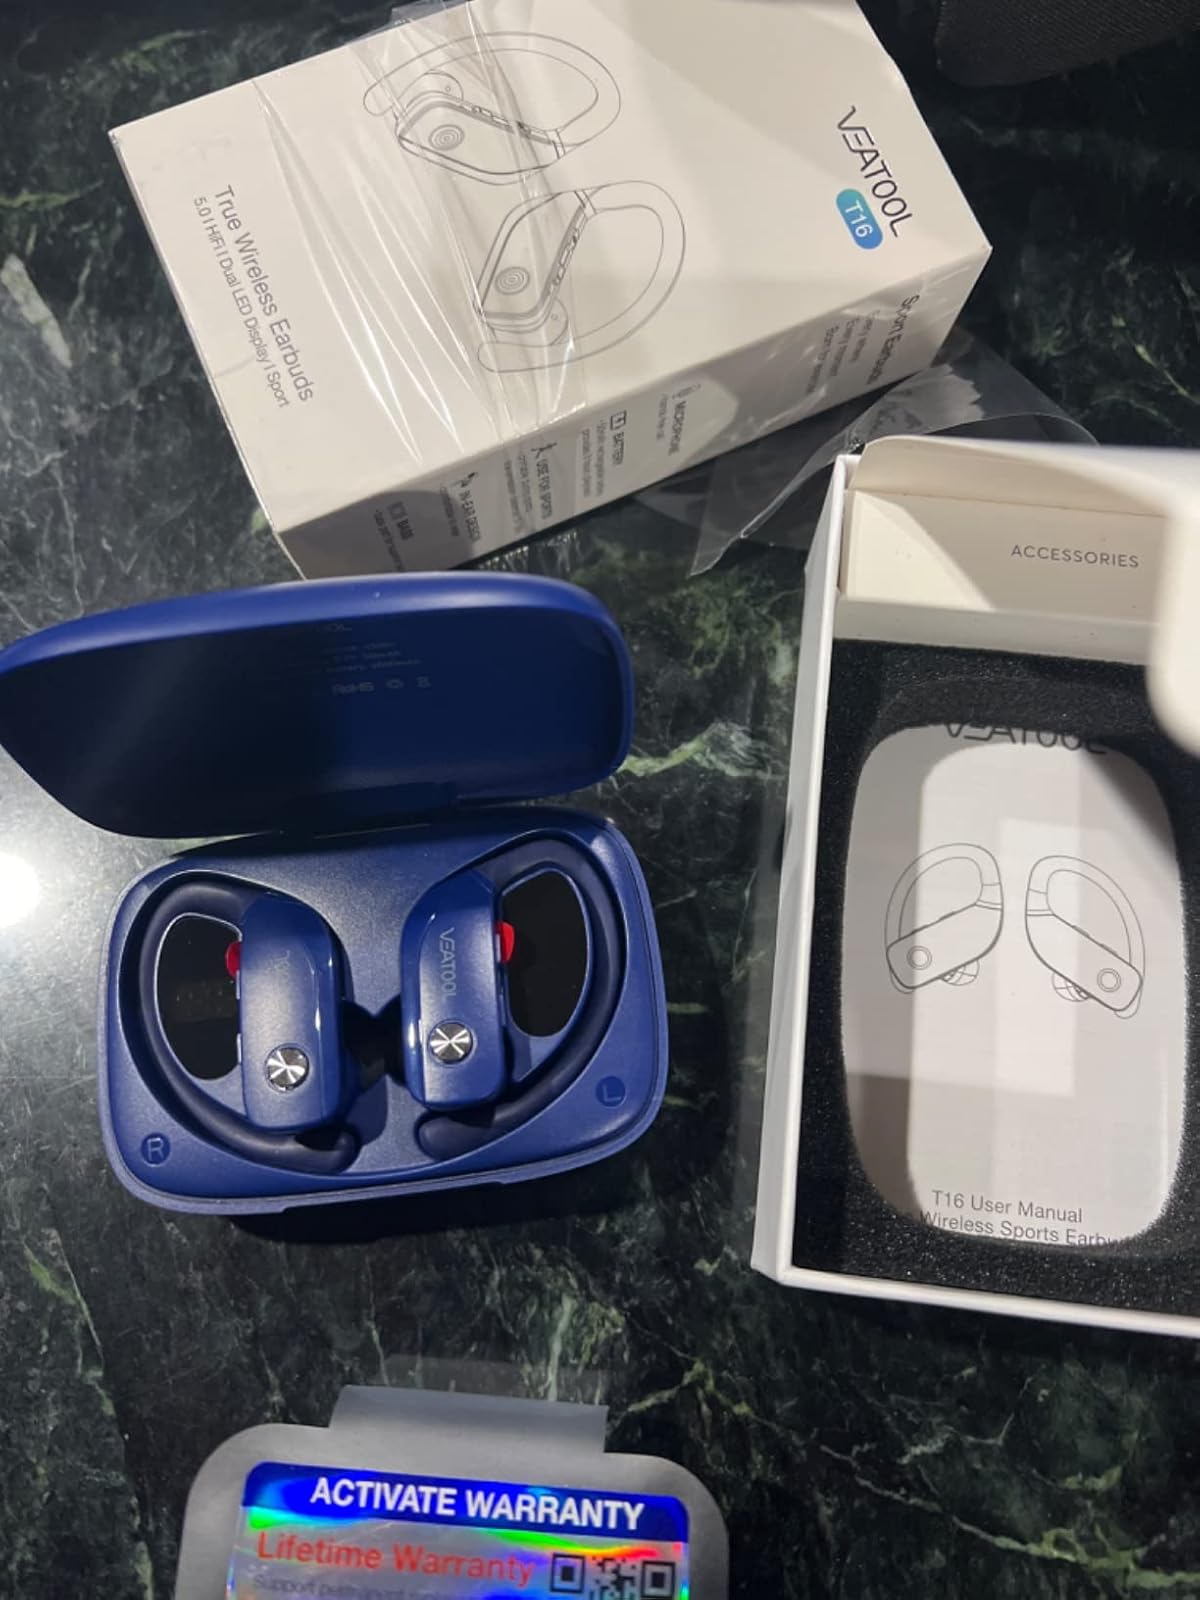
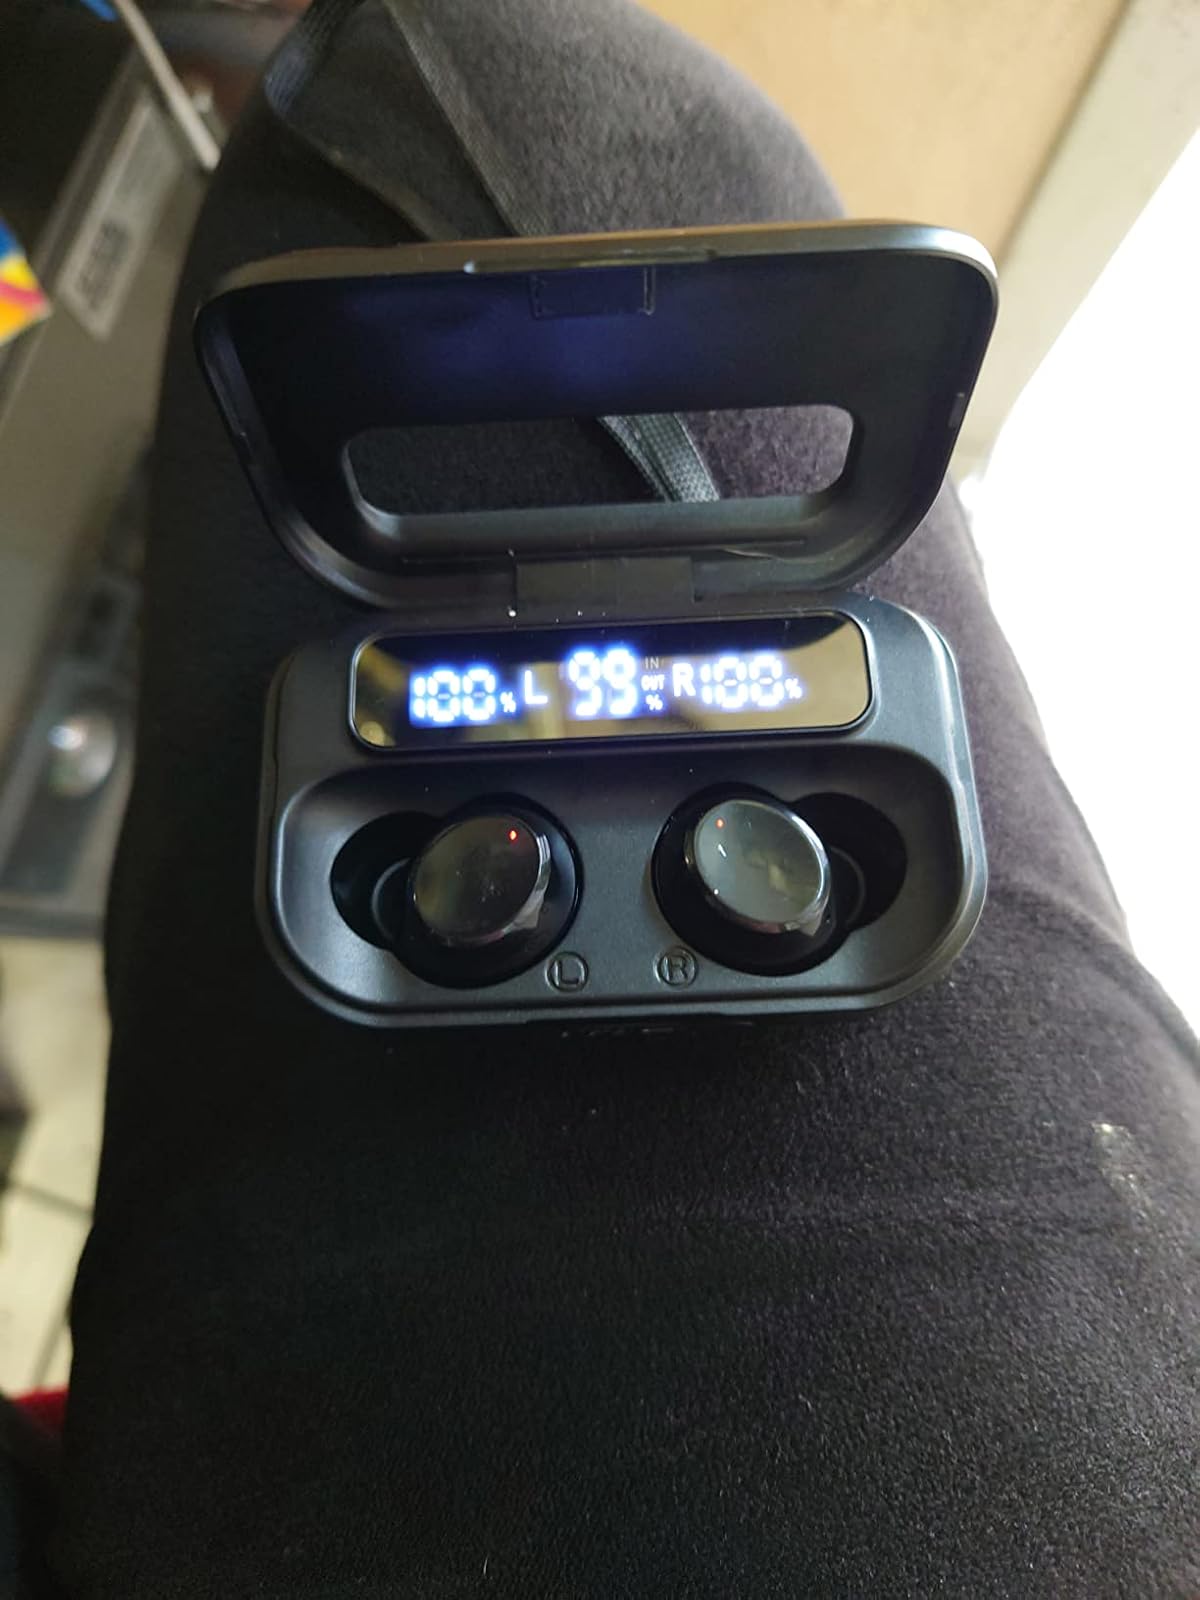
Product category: earbuds
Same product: no